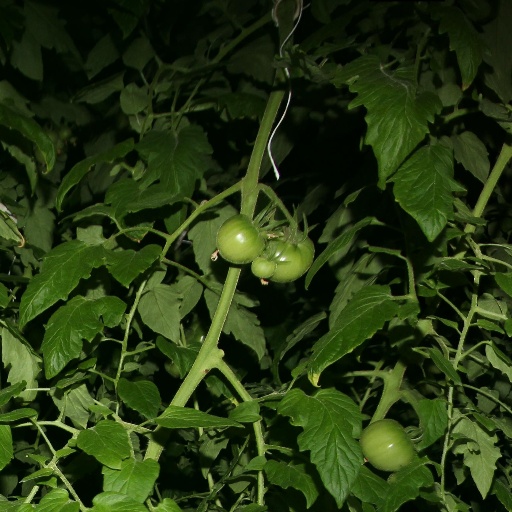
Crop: tomato